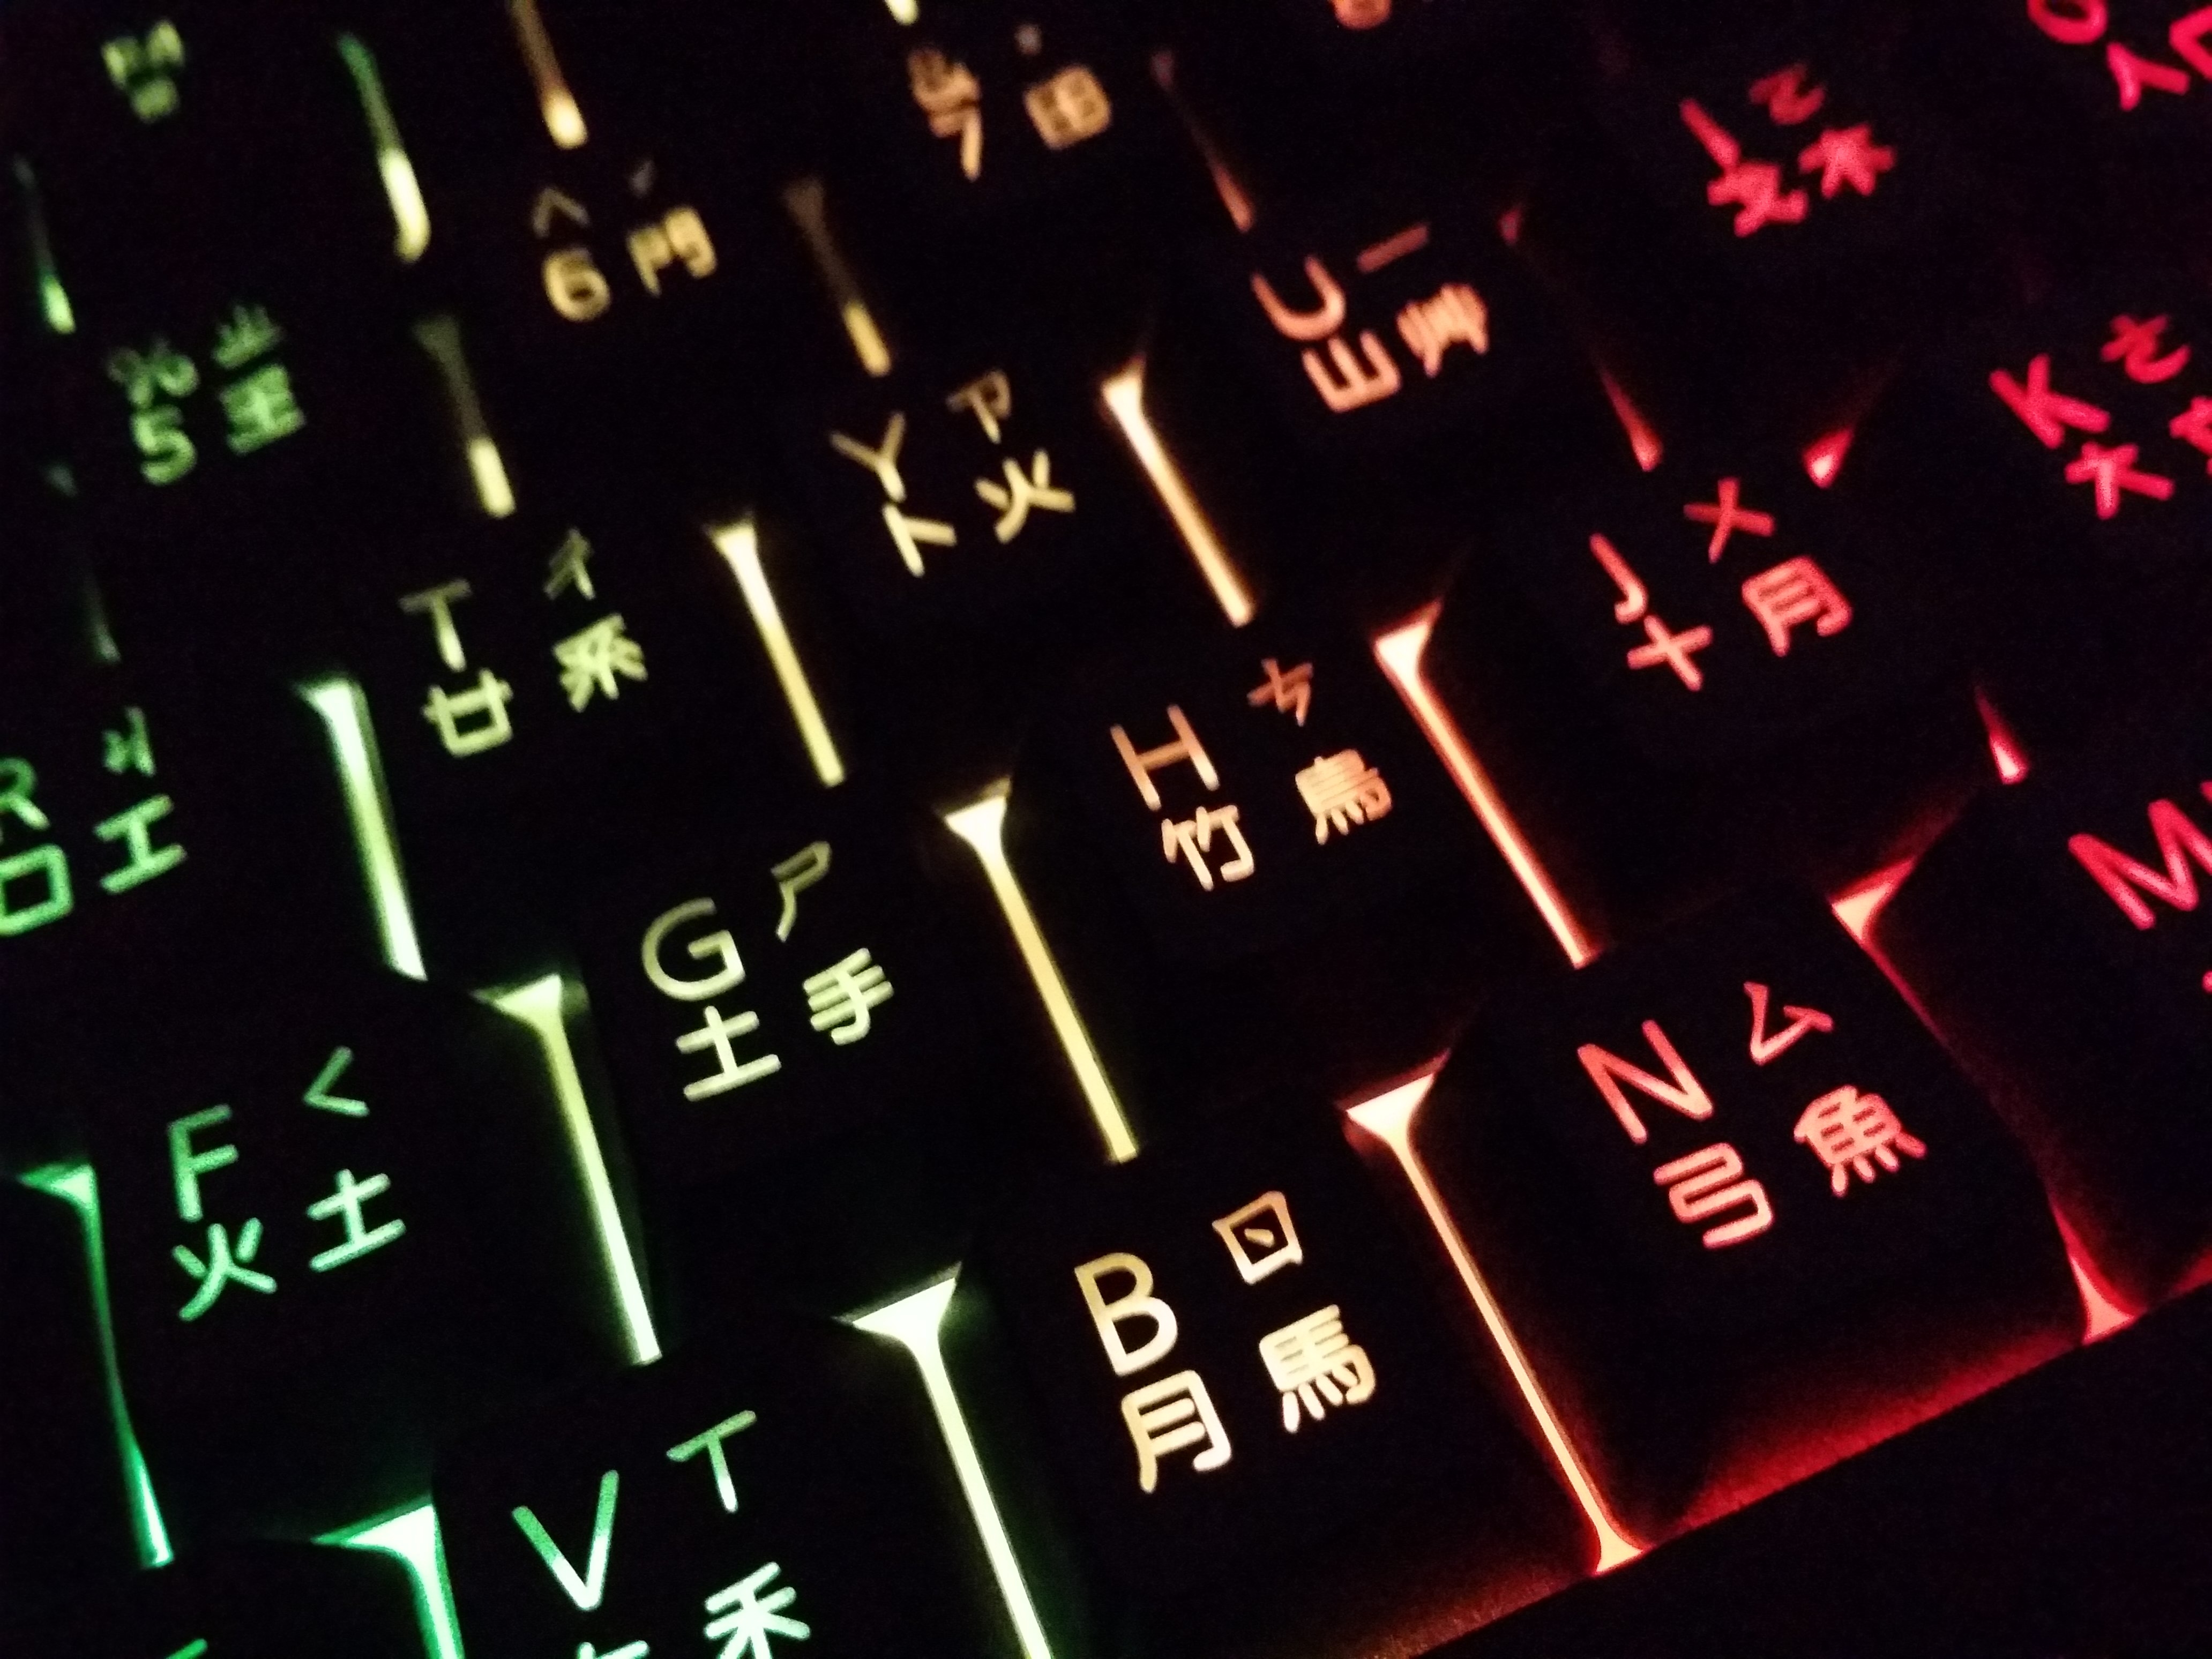
technology, number, font, text, computer keyboard, electronic instrument